Eurasian Economic Union

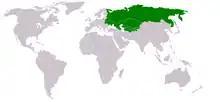
The 1994 CIS FTA Agreement signatories (all 12 countries). As of 2023, multilateral free trade regime under the 1999 Protocol has entered into force for Armenia, Azerbaijan, Belarus, Georgia, Kazakhstan, Kyrgyzstan, Moldova, Tajikistan, Uzbekistan and Ukraine while Russia and Turkmenistan refused to participate.

The Eurasian Economic Union is the top producer of sugar beet and sunflower, producing 18.6% of the world's sugar beet and 22.7% of the world's sunflowers in 2012, as well as a top producer of rye, barley, buckwheat, oats and sunflower seed. It is also a large producer of potatoes, wheat and grain (and grain legumes).